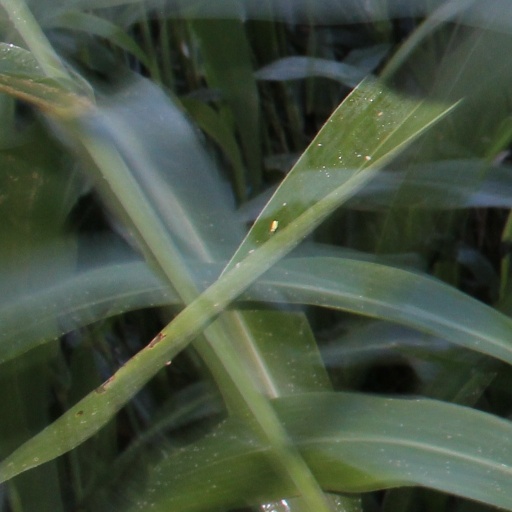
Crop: sorghum